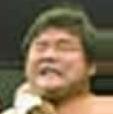
Age: 42